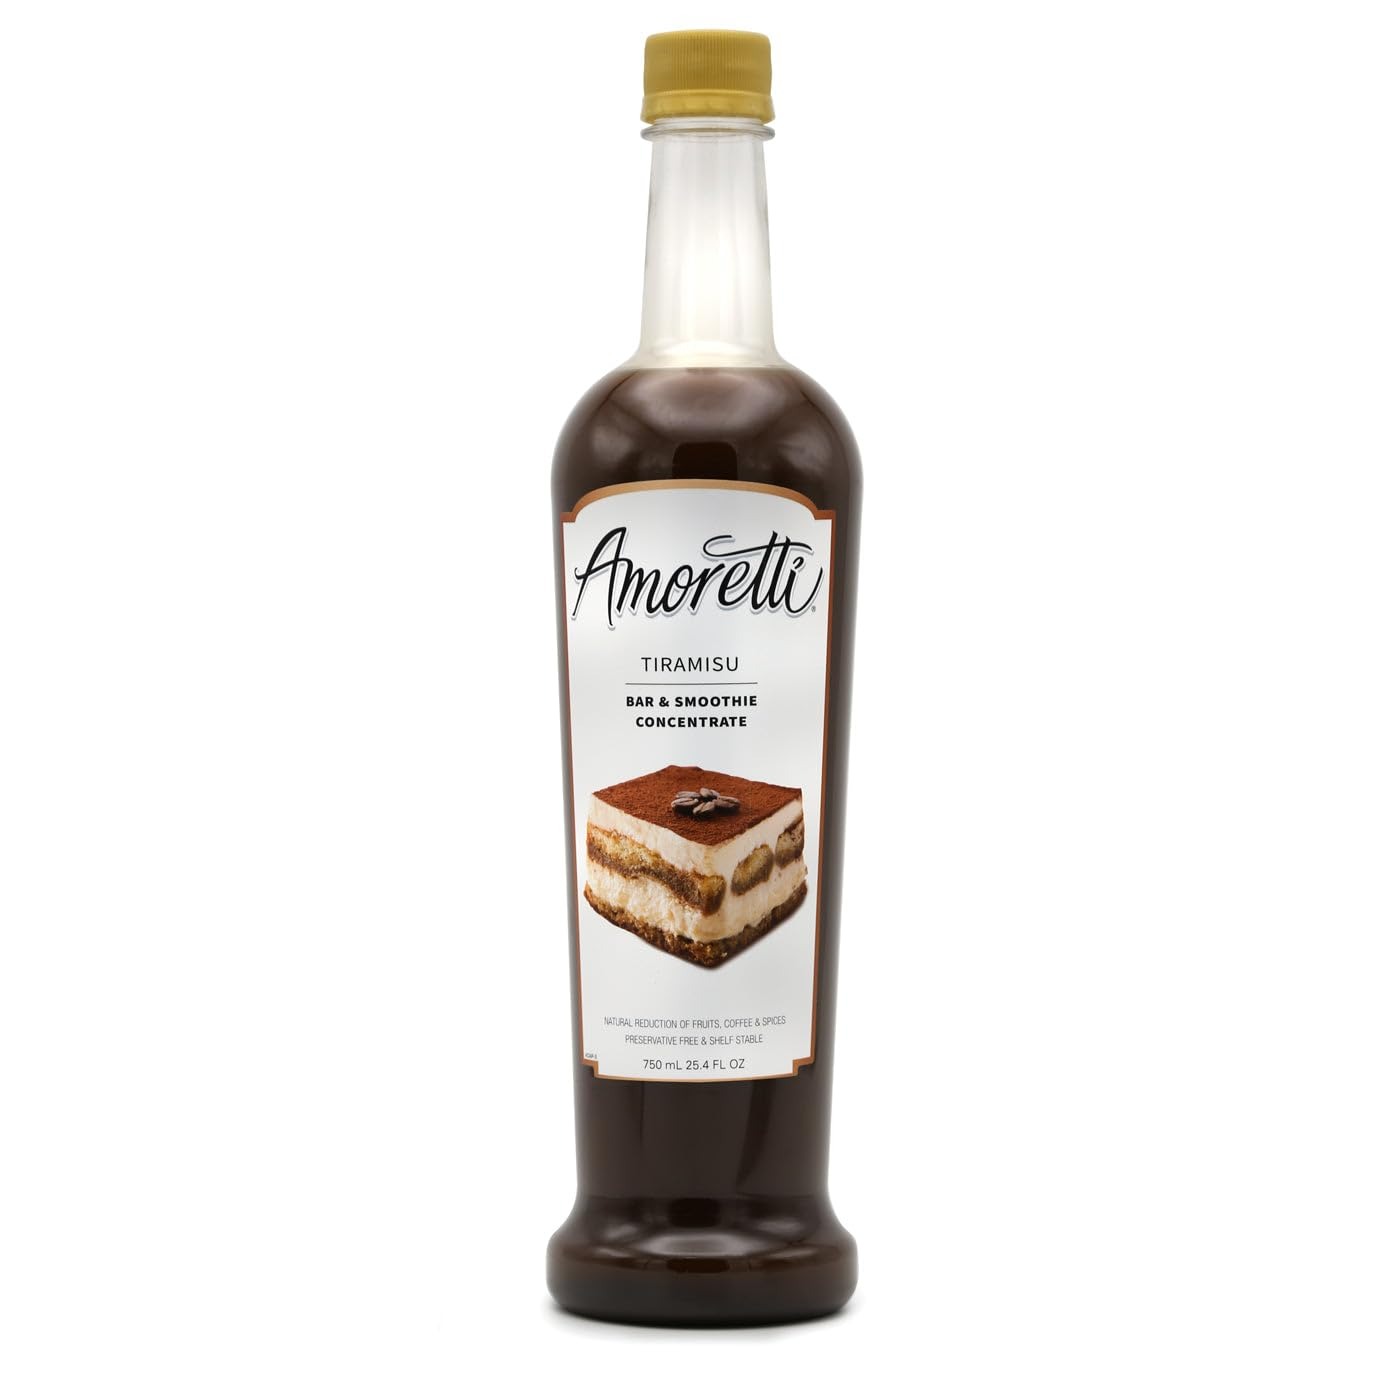
Item Name: Amoretti - Tiramisu Bar & Smoothie Concentrate
Bullet Point 1: Amoretti Item #ACAP-3
Bullet Point 2: Made from real coffee and chocolate
Bullet Point 3: Highly concentrated
Bullet Point 4: Shelf-stable (even after opening)
Bullet Point 5: No refrigeration needed
Value: 25.4
Unit: Fl Oz

Price: 32.055